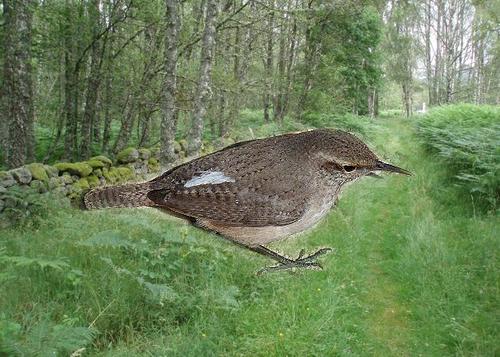
Bird species: Rock_Wren
Bird type: landbird
Background: land